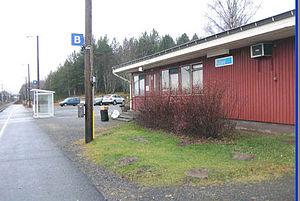
Kitee est une ville de l'est de la Finlande. Elle fait partie de la région de Carélie du Nord.
La Voie ferrée de Carélie est une Voie ferrée du réseaux de chemin de fer finlandais qui va de Kouvola à Joensuu.